List of brigadier generals in the United States Regular Army before February 2, 1901

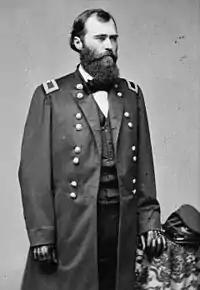
Eugene A. Carr

Political patronage weighed heavily in general officer appointments during this period. In January 1892 Secretary of War Stephen B. Elkins wanted to promote Colonel Eugene A. Carr to a vacant brigadier generalcy, but Elkins' influential predecessor, Vermont Senator Redfield Proctor, lobbied vigorously for Colonel Elwell S. Otis, while Commanding General of the Army John A. Schofield backed Colonel William P. Carlin, Senate Military Affairs Committee Chairman Joseph R. Hawley backed Colonel James W. Forsyth, and President pro tempore of the Senate Charles F. Manderson backed Colonel Frank Wheaton, who ultimately received the appointment in April. When the next vacancy opened in June, Elkins, Proctor, and Schofield agreed that Carr would be promoted but request to retire early so that Carlin could also be promoted and retired in time for Otis to be promoted before the end of President Benjamin Harrison's administration; since Carr had only two years until statutory retirement but Otis had more than a decade, this sequence would prevent the grade from falling vacant during the next four-year presidential term, thereby denying Harrison's successor an opportunity to reward a supporter. However, once promoted, Carr angrily repudiated this arrangement, claiming no one had told him he would have to retire early, so Harrison retired him involuntarily and nominated Otis for immediate promotion, skipping Carlin entirely. Carlin was promoted anyway when Otis agreed to defer his promotion at the behest of the next President, Grover Cleveland, who remembered Carlin fondly from a brief period of shared service early in the Civil War.